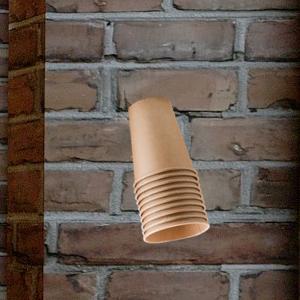
Label: cups